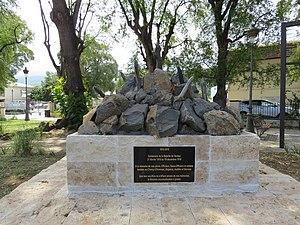
Stèle commémorative située à Saint-Paul dans le Jardin de la liberté
Lors de la guerre de 1914 à 1918, 14 354 soldats réunionnais ont été mobilisés sachant que La Réunion abritait à l'époque 150 000 habitants. 4 000 resteront à Madagascar durant cette période ; 1 693 soldats ont péri dans les tranchées ou ont été emportés par les maladies. Ce n'est qu'à partir de 1915 que les Réunionnais combattent dans toutes les opérations militaires sur le front de l'Ouest et sur le front d’Orient.
Le Jardin de la Liberté se situe dans le centre-ville de Saint-Paul. C'est un jardin public dans lequel se trouvent des monuments qui ont marqué l'histoire des Réunionnais tels que l'esclavage, la Première et la Seconde Guerre mondiale.